Akechi Mitsuhide

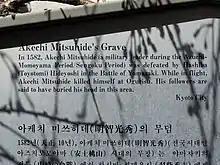
Akechi Mitsuhide grave information plaque at Umemiyacho, Kyoto.

Mitsuhide had counted on Toyotomi Hideyoshi being occupied fighting with the Mori, and unable to respond to Mitsuhide's coup d'état. However, having learned of the assassination of his lord, Hideyoshi quickly signed a peace treaty with the Mori, and alongside Tokugawa Ieyasu rushed to be the first to avenge Nobunaga. Hideyoshi force marched his army to Settsu in four days, and caught Mitsuhide off guard.